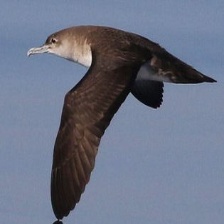
Species: BLACK VENTED SHEARWATER
Scientific name: PUFFINUS OPISTHOMELA